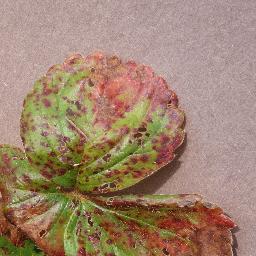
Label: Strawberry___Leaf_scorch